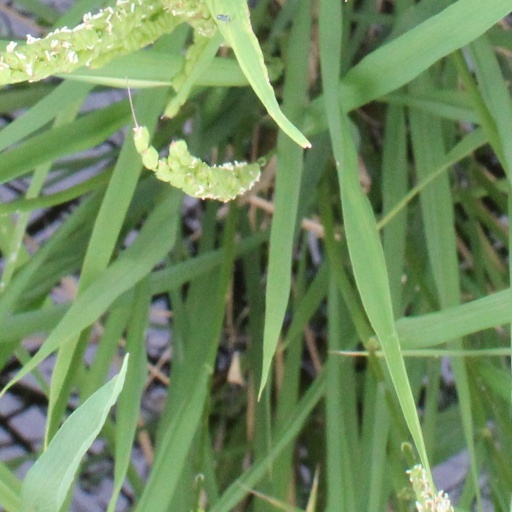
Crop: rice